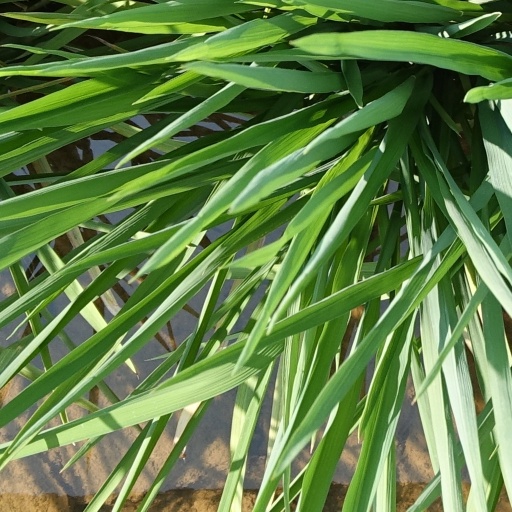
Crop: rice